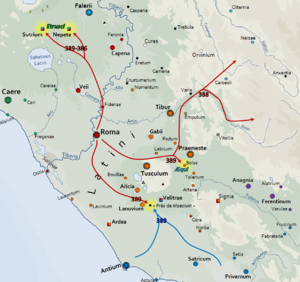
Combats romains en 389 contre les Volsques. Voir File:Carte GuerresRomanoVolsques 389avJC.png pour la carte principale.
Les guerres romano-volsques de la première moitié du IVᵉ siècle av. J.-C. sont une série de conflits opposant la République romaine aux Volsques, un ancien peuple italique.